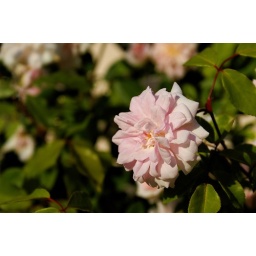
These are the roses in front of my house. Just in case you haven't seen enough flower pictures yet.